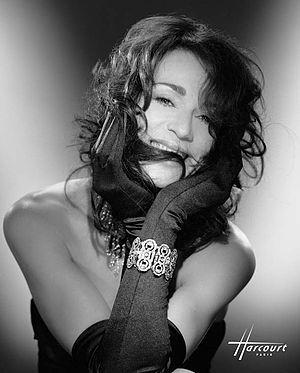
Maruschka Detmers photographiée par Studio Harcourt Paris Signature bottom right: Harcourt Paris
Maruschka Detmers est une actrice néerlandaise née le 16 décembre 1962 à Schoonebeek.